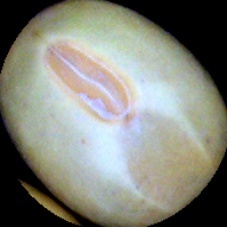
Label: Immature